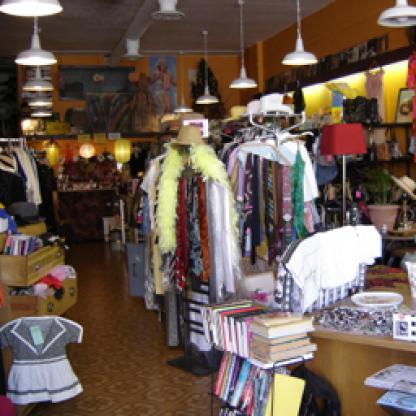
Scene: Indoor